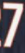
Number: 7